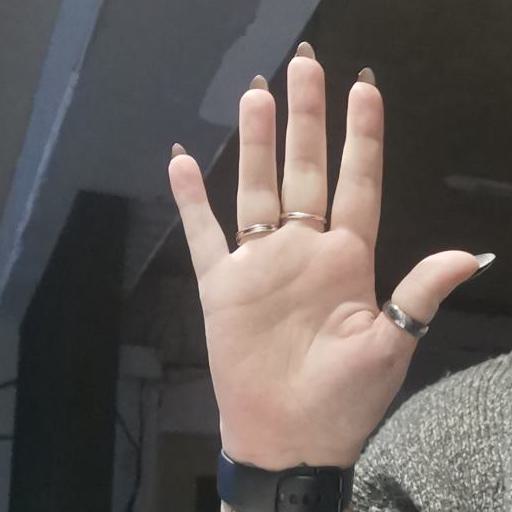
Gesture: palm